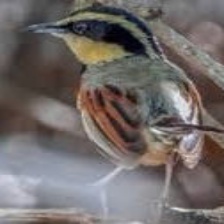
Species: COLLARED CRESCENTCHEST
Scientific name: MELANOPAREIA TORQUATA